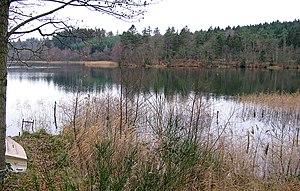
Almindsø
Almindsø set mod syd
Almindsø set mod syd
Almindsø ved Silkeborg i Jylland
Almindsø eller Almind Sø er en dyb, meget ren sø i den sydvestlige ende af Silkeborg, med afløb ned til Gudenåen gennem Vejlsø. Der er ca. 4 km rundt om Almindsø. Der er ingen landbrug omkring eller forurenende afløb til søen, så den er en af de reneste større søer i Danmark, og den er en populær badesø med to store badeanstalter, Østre og Vestre, og derudover Degnebadet og Aggerholm Strand. Almindsø er en del af Natura 2000 EF-habitatområde nr. 181, som omfatter store dele af Silkeborgskovene. Der er en interessant flora og fauna med blandt andet 20 arter af undervandsplanter og 450 arter af vandlevende smådyr. Isfugle og fiskehejre ses ofte ved Almindsø, og i Vesterskov ved Almindsø kan man se ravne, stor hornugle og sortspætter.